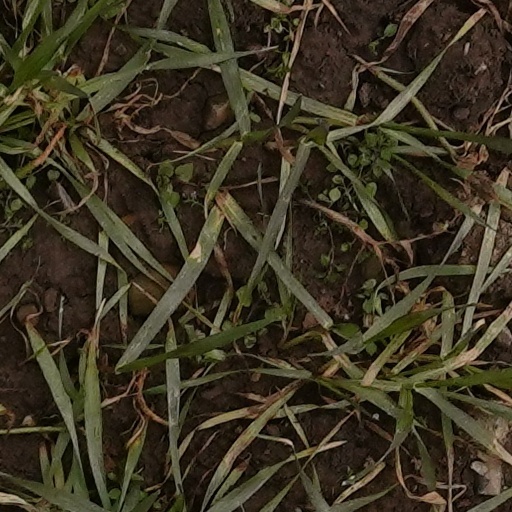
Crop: wheat